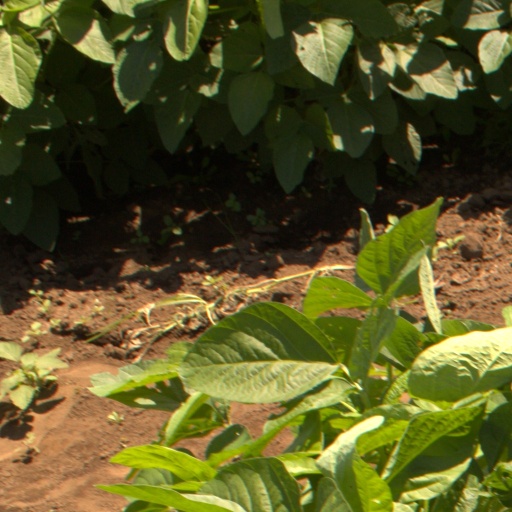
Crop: soybean